Essays on Truth and Reality

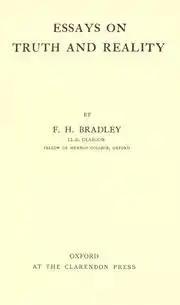

Essays on Truth and Reality is a 1914 book by the English philosopher Francis Herbert Bradley, in which the author expounds his philosophy of absolute idealism and gives the classic statement of a coherence theory of truth and knowledge.